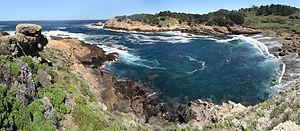
Des rochers à Point Lobos, près de Monterrey, en Californie (États-Unis).
La Réserve d'État de Point Lobos est une réserve naturelle située dans l'État de Californie, à l’ouest des États-Unis. Elle se trouve à quelques kilomètres au sud de la ville de Monterey. La flore et la faune sont très riches.